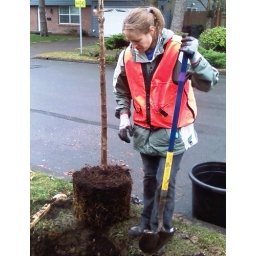
On December 21, 2009 HSBC employees joined Friends of Trees to plant trees in a Beaverton neighborhood.